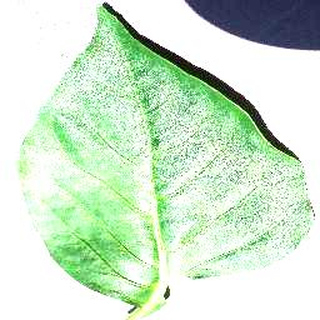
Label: healthy_bell_pepper